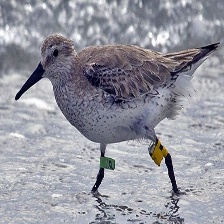
Species: RED KNOT
Scientific name: CALIDRIS CANUTUS
ImageNet parent category: red-backed_sandpiper